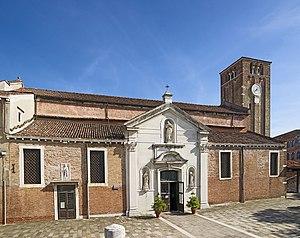
Cet article recense les églises de Venise, en Italie.
L'église San Nicolò dei Mendicoli est une église catholique dans le sestiere de Dorsoduro, un quartier de Venise. Elle est très proche de l'église Santa Teresa.
Le rio di San Nicolo' dei Mendicoli est un canal de Venise dans le sestiere de Dorsoduro.
Le rio di San Nicolo' dei Mendicoli est un canal de Venise dans le sestiere de Dorsoduro.